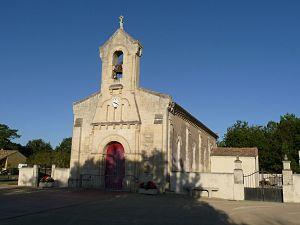
chapelle de l'Hôpital, Grayan-et-l'Hôpital, Gironde, France
Grayan-et-l'Hôpital est une commune du Sud-Ouest de la France, dans le département de la Gironde.